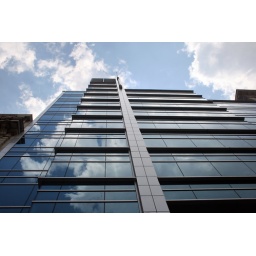
A shot I took during lunch of one of the all glass building currently poping up around DC.